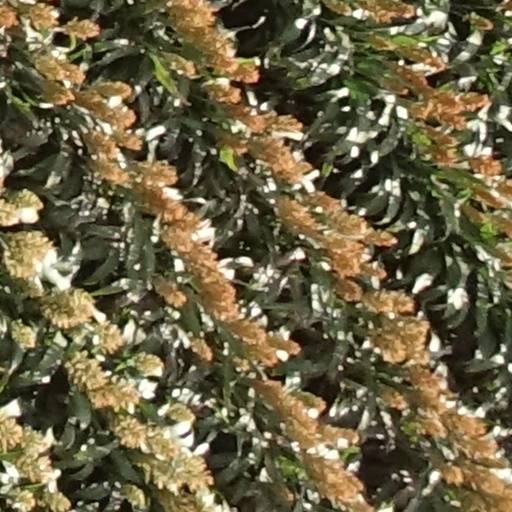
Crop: sorghum